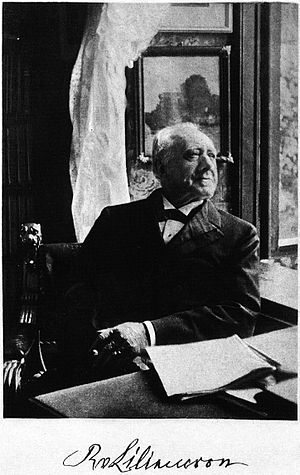
Rochus von Liliencron
Rochus Wilhelm Traugott Heinrich Ferdinand von Liliencron var en tysk friherre, sprogmand og folkevisesamler.